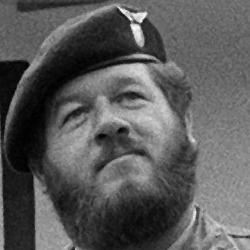
Age: 36